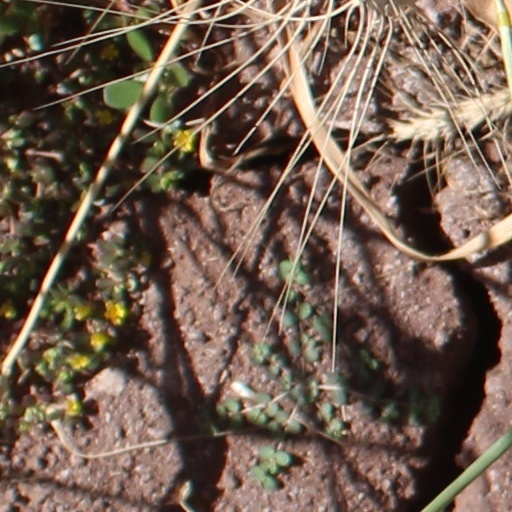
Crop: wheat